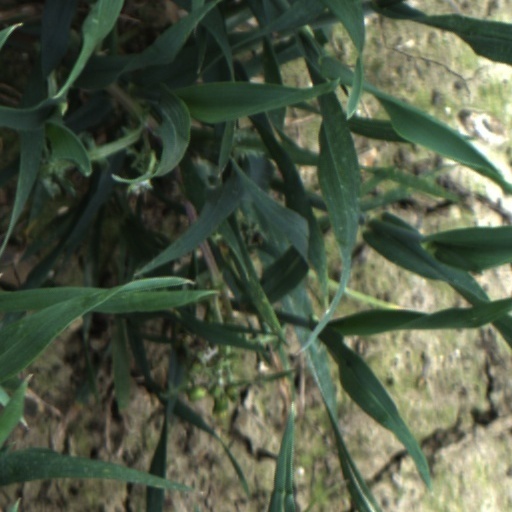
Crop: wheat